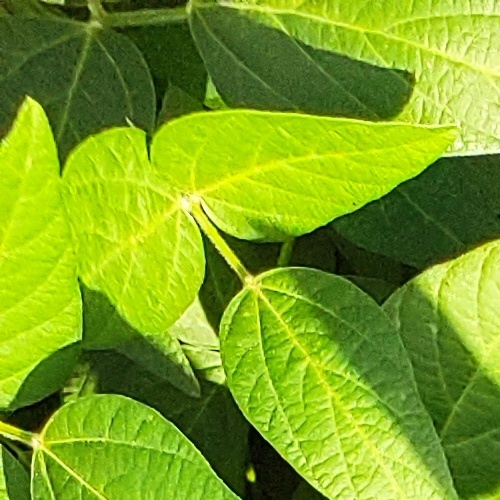
Label: Healthy